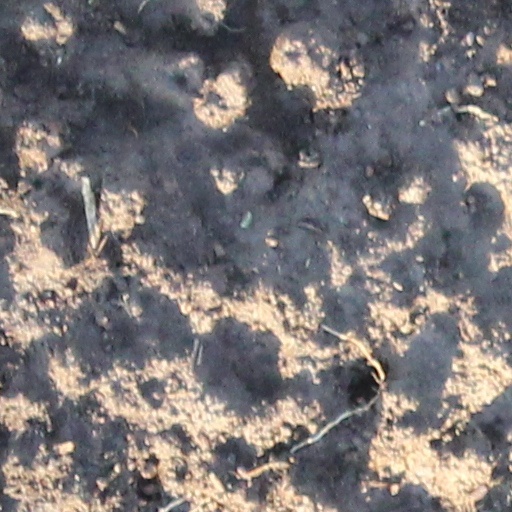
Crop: wheat